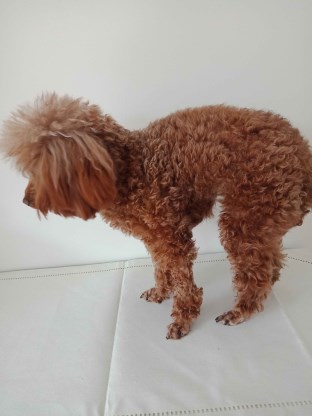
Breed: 7449-n000128-teddy